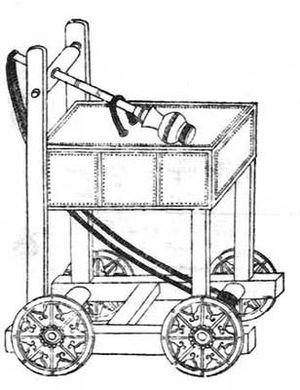
La dynastie Song apporte les avancées techniques les plus significatives de l'histoire de la Chine, dont la plupart émanent des talentueux fonctionnaires recrutés par les examens impériaux.
Cet article concerne les événements concernant les sciences et les techniques qui se sont déroulés durant le XIᵉ siècle :
La dynastie Song est une dynastie qui a régné en Chine entre 960 et 1279. Elle a succédé à la période des Cinq Dynasties et des Dix Royaumes et a été suivie par la dynastie Yuan. Il s'agit du premier gouvernement au monde à émettre des billets de banque. Cette dynastie a également vu la première désignation du vrai Nord à l'aide d'une boussole.